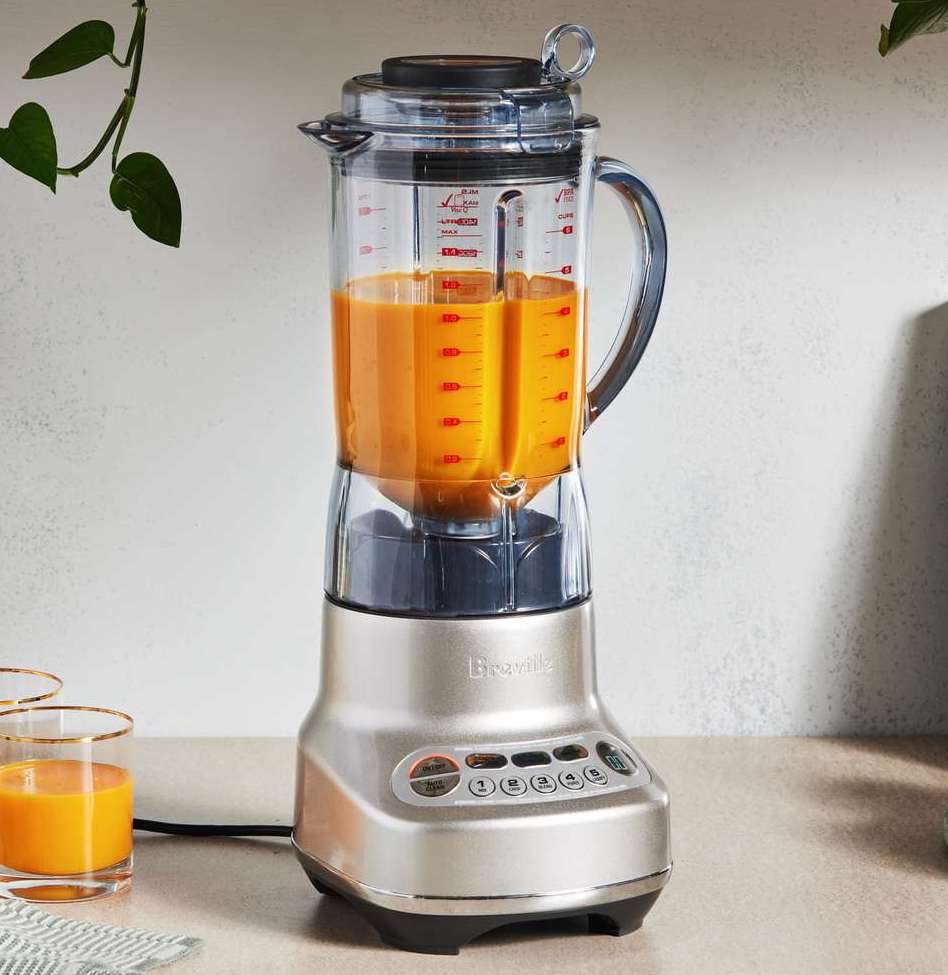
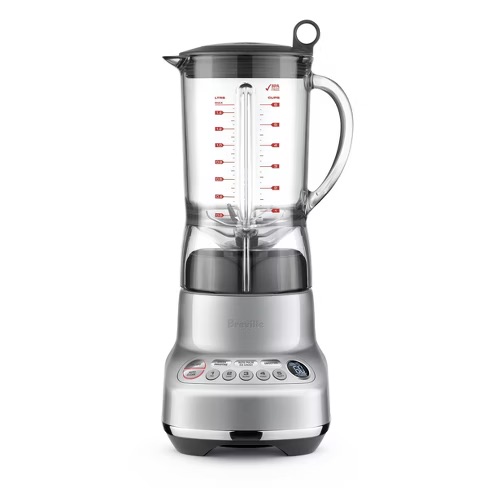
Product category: misc
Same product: yes